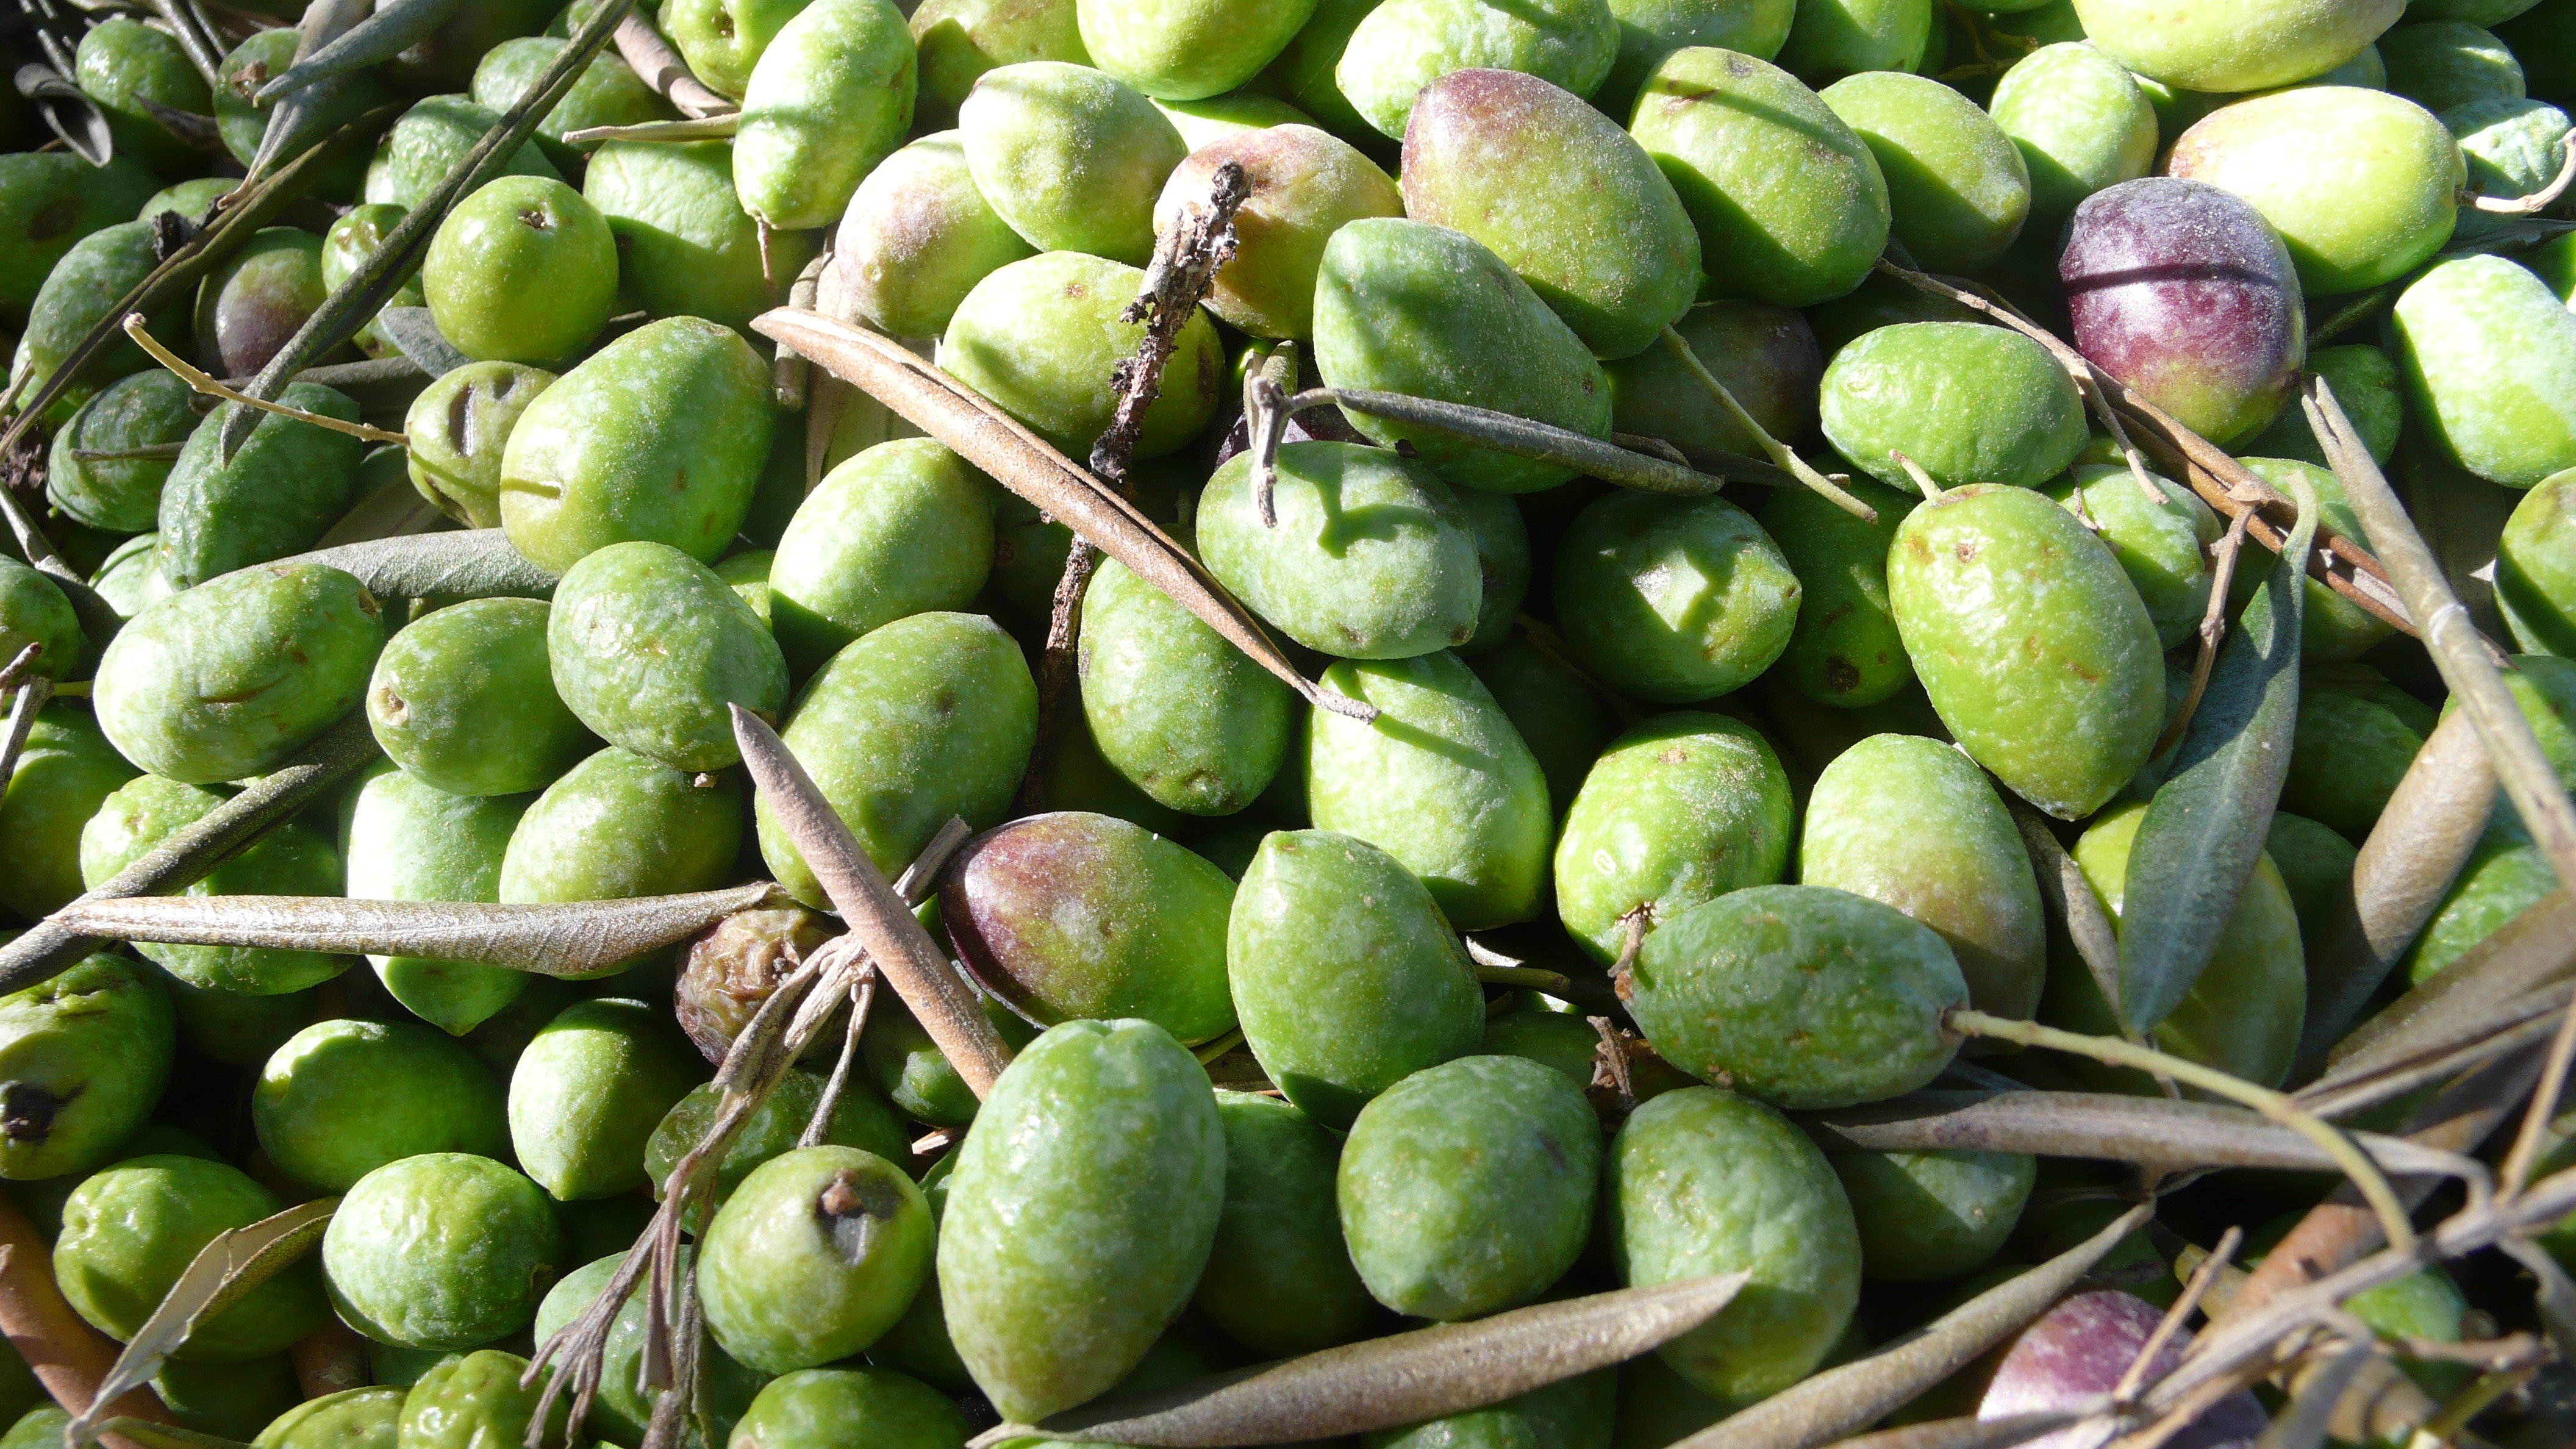
nature, plant, field, fruit, flower, food, produce, vegetable, crop, autumn, olivas, olives, olive, flowering plant, funds, aove, ja n, land plant, hardy kiwi, m gina sierra